Gevork Vartanian

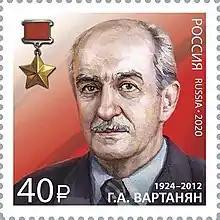
Vartanian on a 2020 Russian stamp

Gevork Andreevich Vartanian (17 February 1924 – 10 January 2012) was a Soviet intelligence officer.